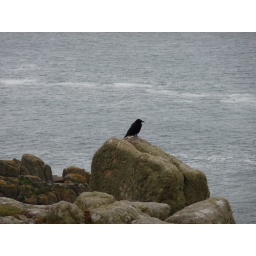
A bird on a rock on the ocean at Land's End, the western-most point in England